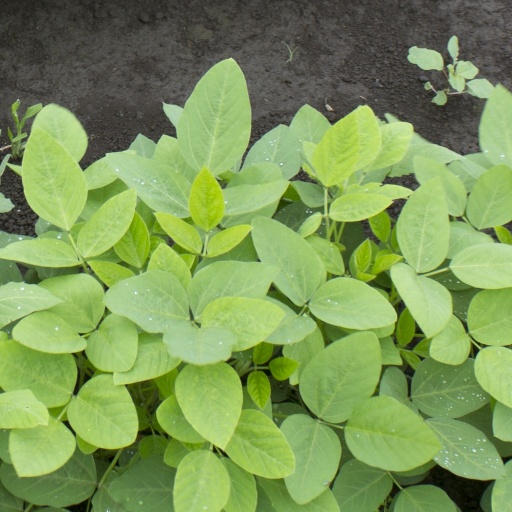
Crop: soybean